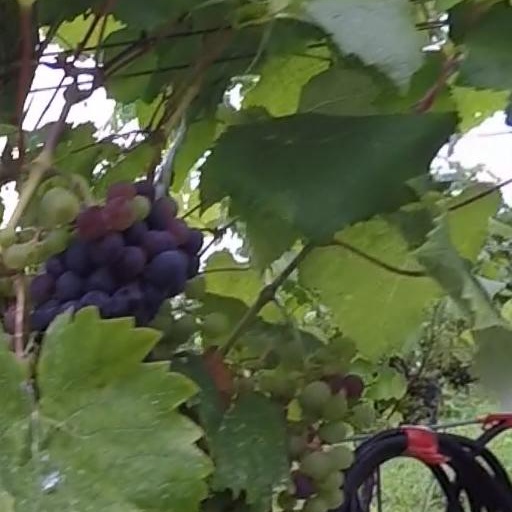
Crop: grape